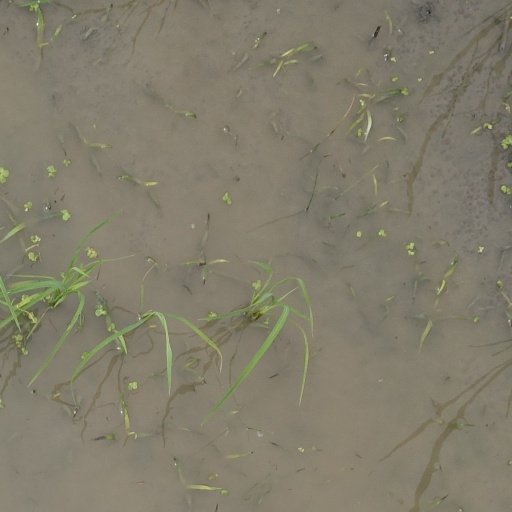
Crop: rice